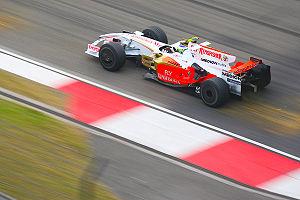
Force India est une écurie de Formule 1 indienne qui a fait ses débuts en compétition à l'occasion de la saison 2008. Basée à Silverstone en Angleterre, Force India est créée à la suite du rachat et du changement de dénomination de l'écurie néerlandaise Spyker F1 Team.